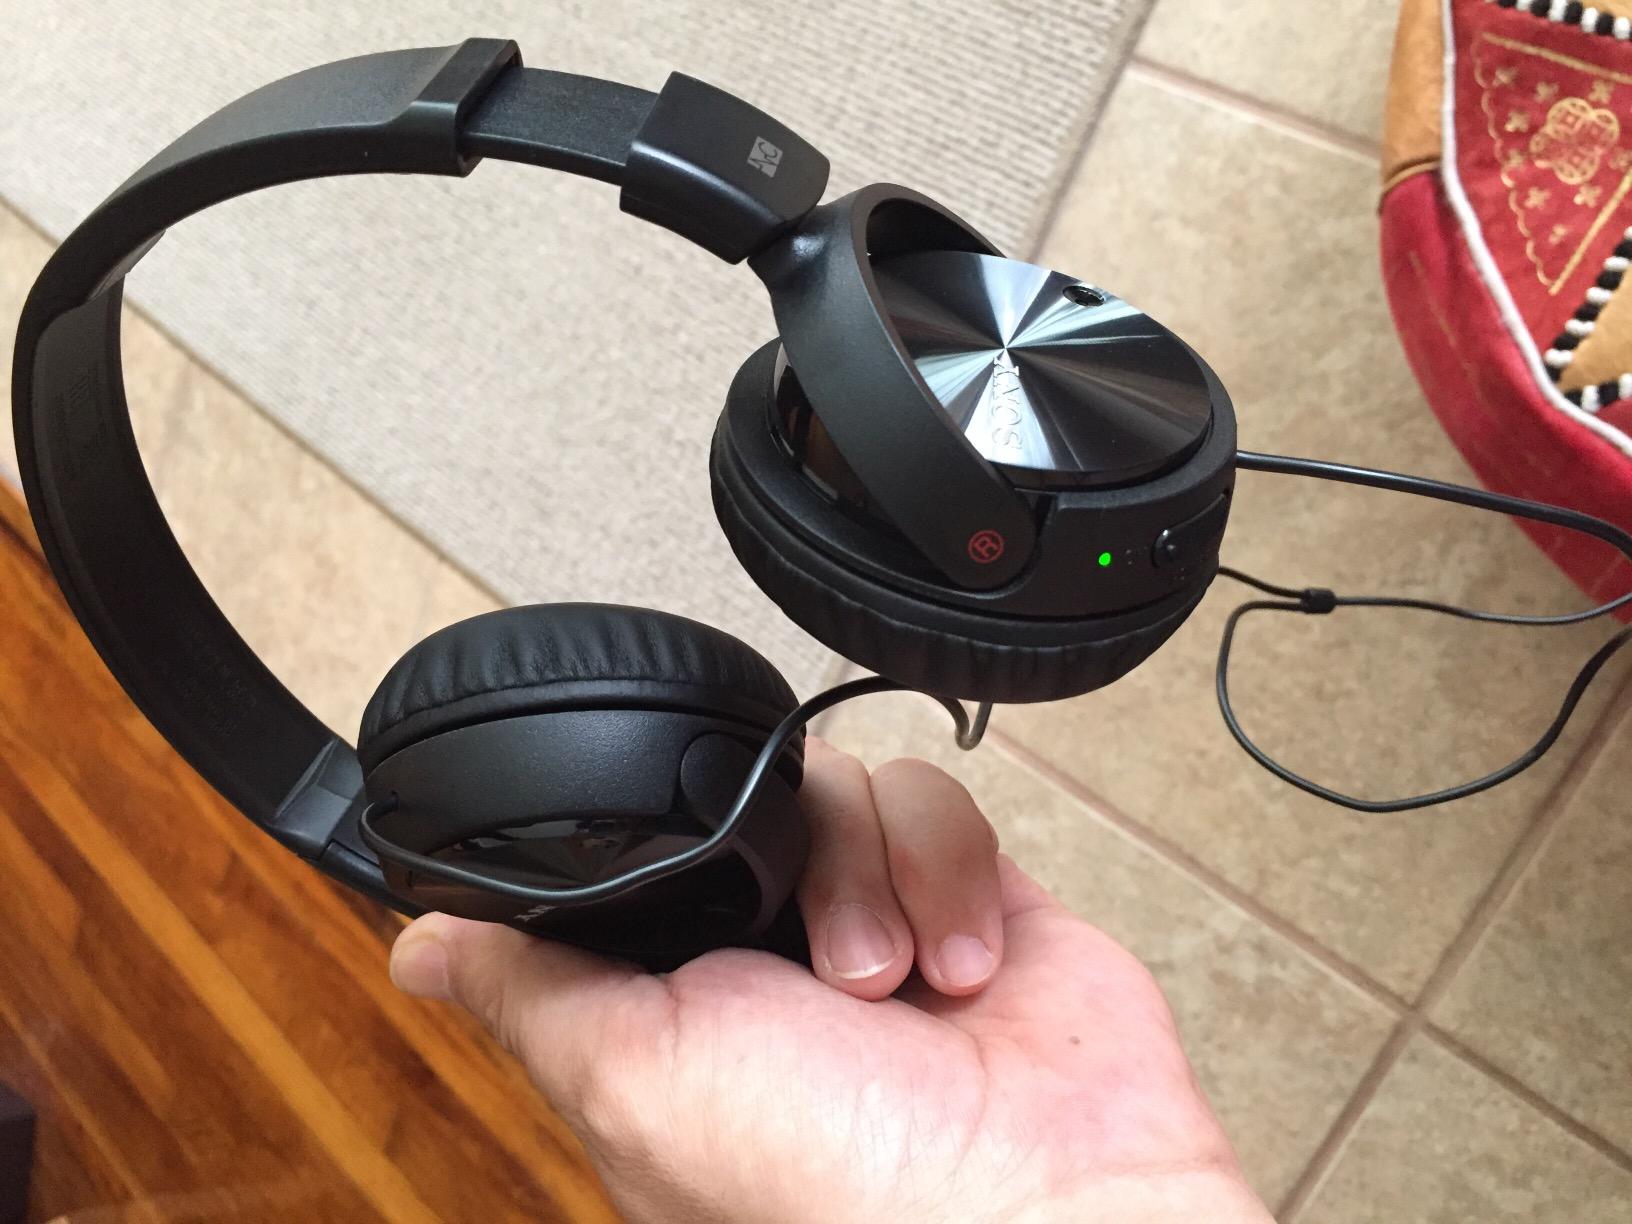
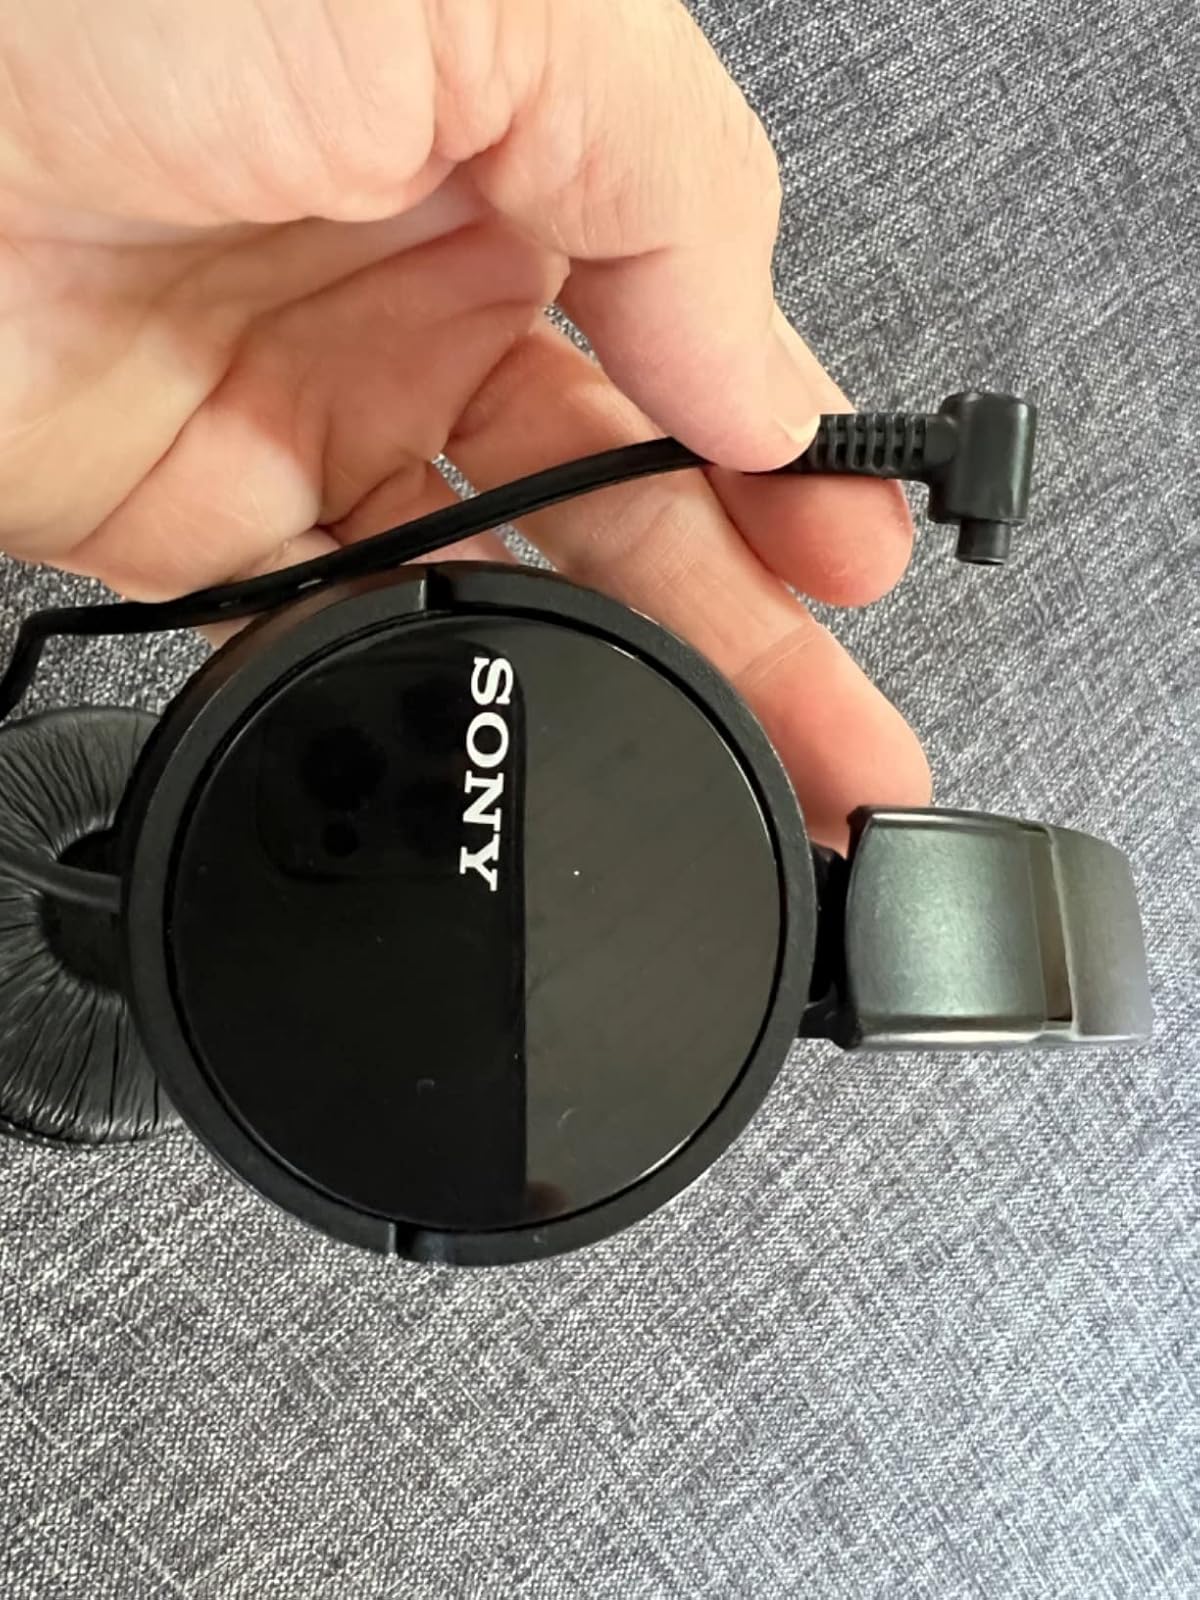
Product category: headphones
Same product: yes